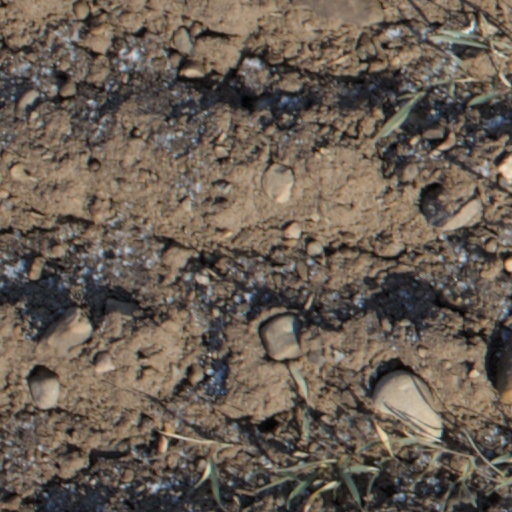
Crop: wheat